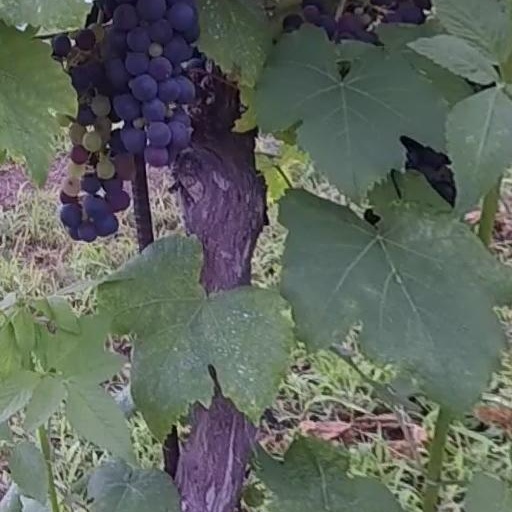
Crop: grape